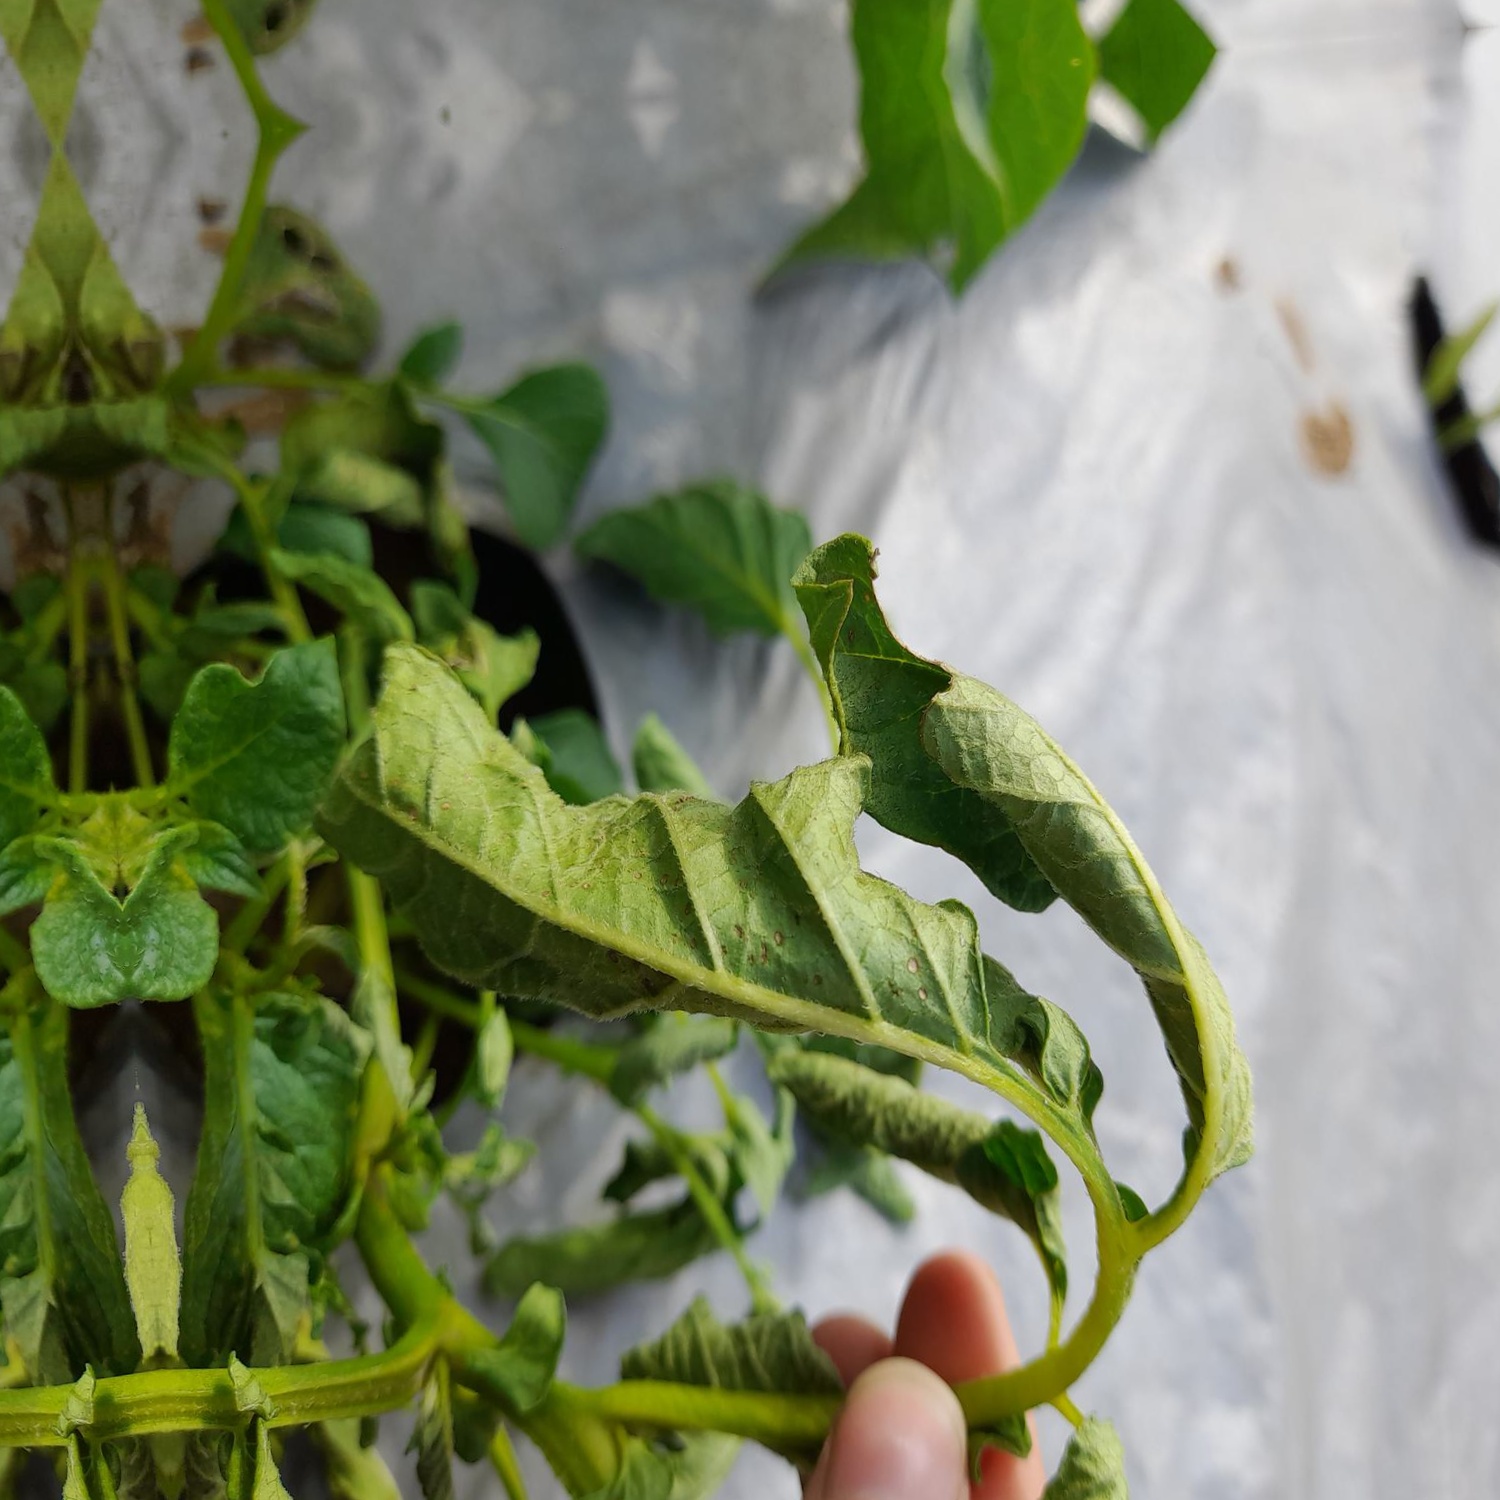
Etiqueta: Pudricion_Parda